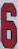
Number: 6